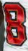
Number: 8